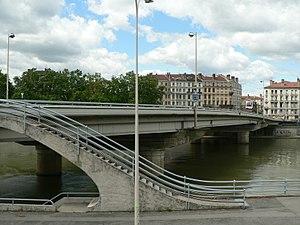
Ponts de Lyon - Pont Clémenceau
Cet article dresse une liste des ponts et passerelles de Lyon sur le Rhône et la Saône, ordonnés d'amont en aval.